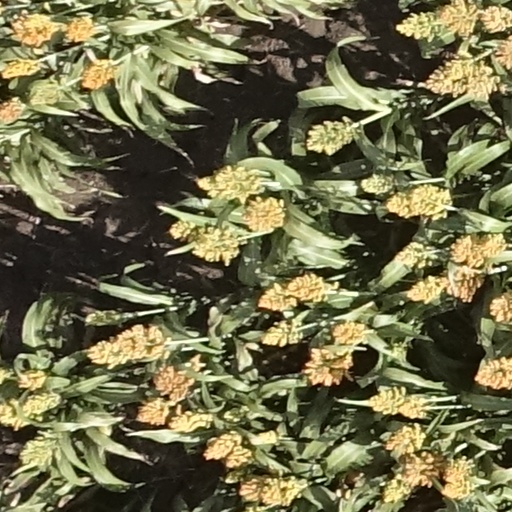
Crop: sorghum